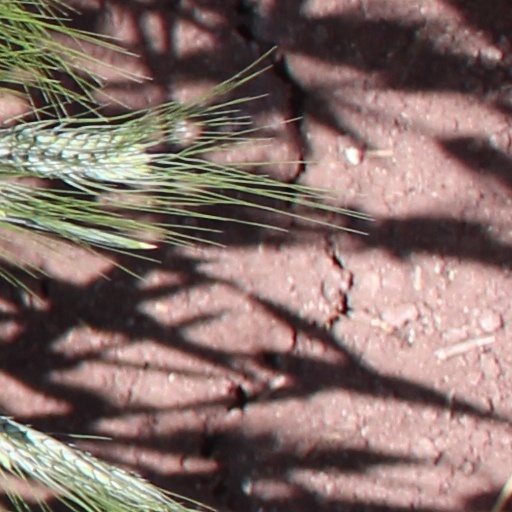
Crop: wheat